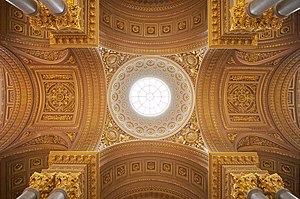
Galerie des Batailles
Gallerisalens tøndehvælvinger
"Galerie des Batailles er en stor sal i sydfløjen, den såkaldte ""Prinsfløj"", af Château de Versailles. Det er beliggende på første sal på slottets side mod parken, som med sit centrale glastag i form af en tøndehvælving i attikaloftet. Over imposten er runde vinduer på begge sider af muren. Kong Louis Philippes aledning til at opføre galleriet var at ære de store franske militære sejre. Fire af den kongelige families kamre måtte vige for denne ombygning.